Flowers (video game series)

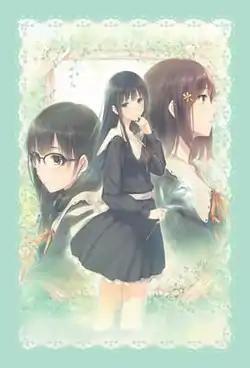
"Le Volume sur Printemps" cover art, featuring (left to right) Rikka, Suou and Mayuri

Flowers is a series of "yuri"-themed visual novel video games developed by Innocent Grey. The first entry, "Flowers: Le Volume sur Printemps", was released in 2014; three more games were released in 2015, 2016, and 2017.